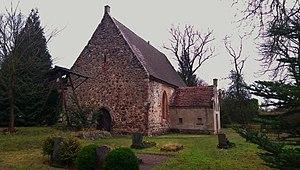
Vue sud-ouest de l'église de Kummerow, ville de Schwedt/Oder, arrondissement Uckermark, état fédéral de Brandebourg, Allemagne Object location53°